David Goffin

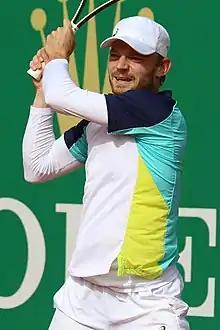
Goffin at the 2022 Monte-Carlo Masters

Goffin started his 2022 season at the first edition of the 2022 Melbourne Summer Set 1. Seeded fourth, he lost in the second round to Alex Molčan. Seeded eighth at the Sydney Classic, he retired during his quarterfinal match against Andy Murray due to a knee injury. Ranked No. 45 at the Australian Open, he was defeated in the first round by 24th seed Dan Evans.